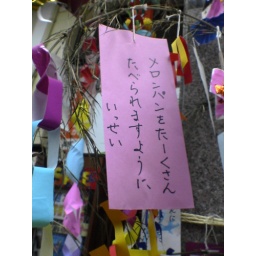
Wish upon each stars- boys = Altair, girls = Vega.